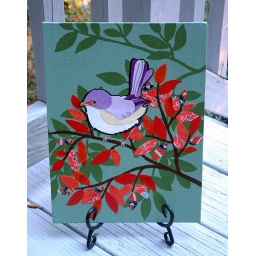
Note the flaw in the paper on the head that looks like a cute little dimple.